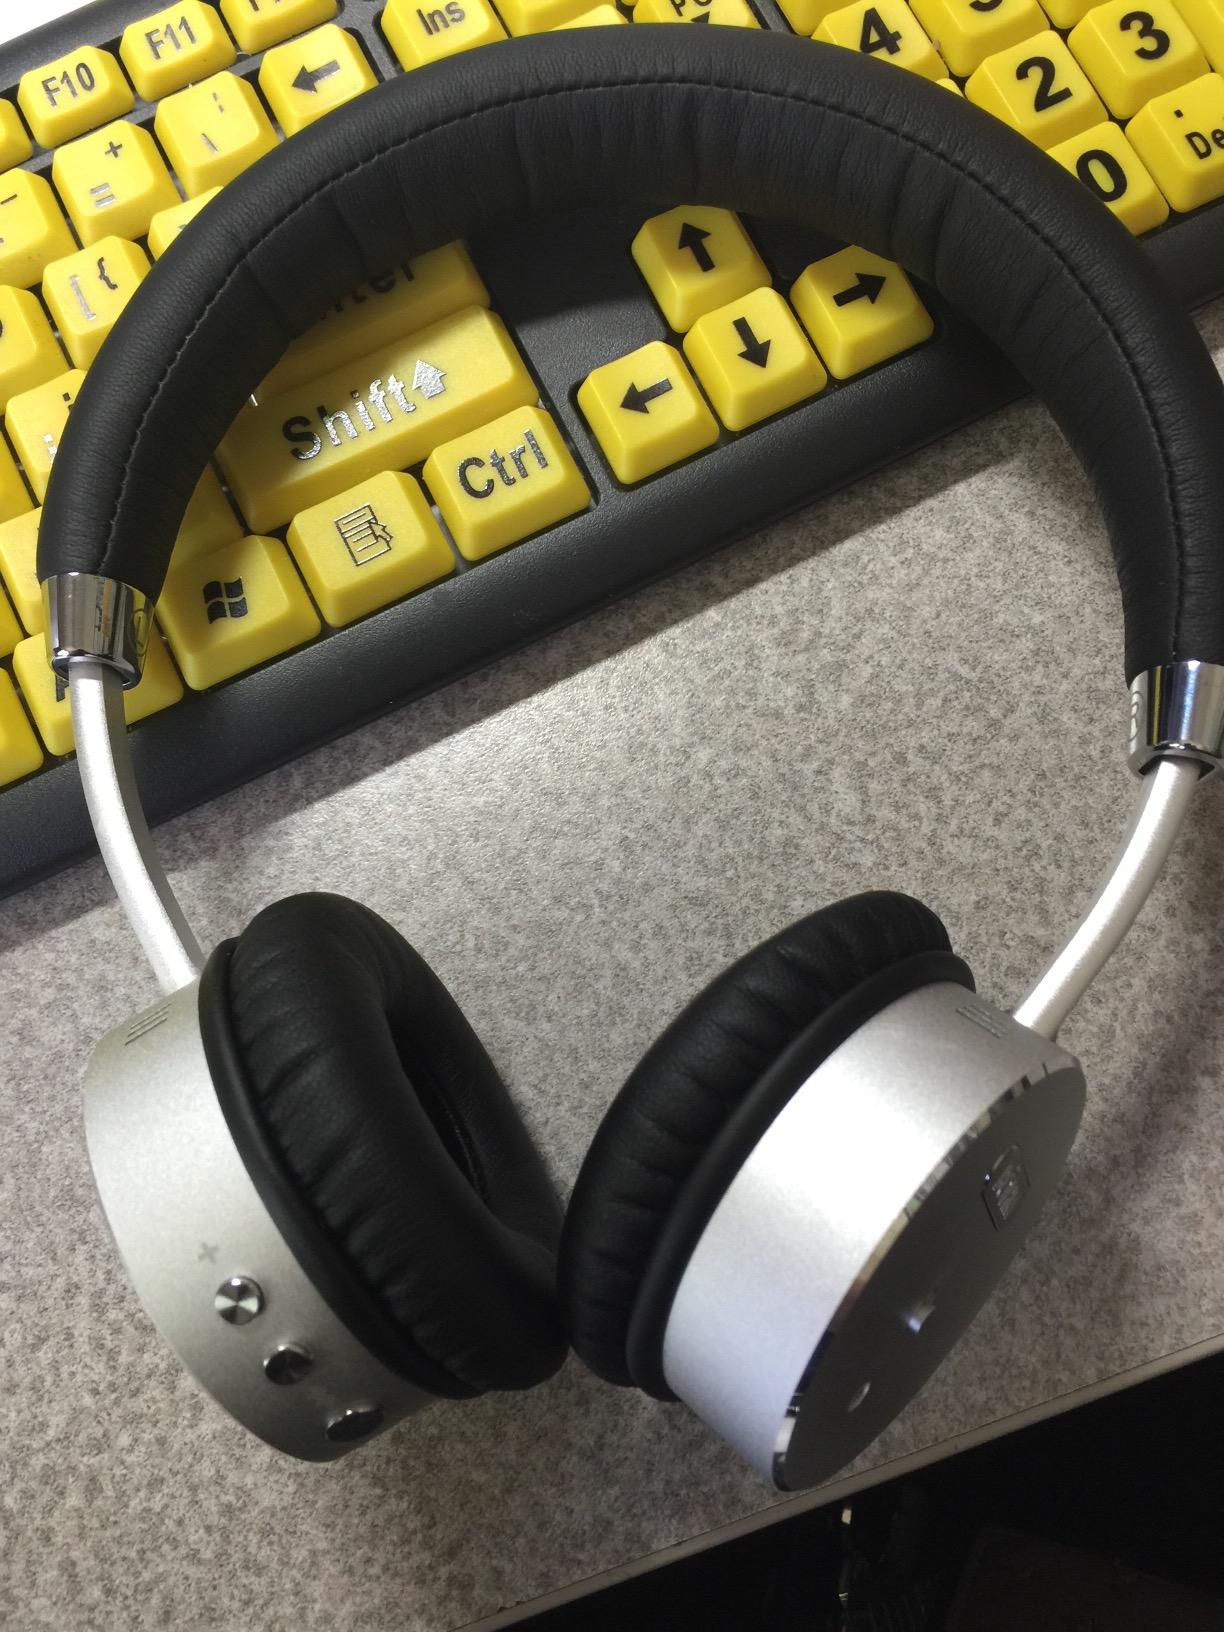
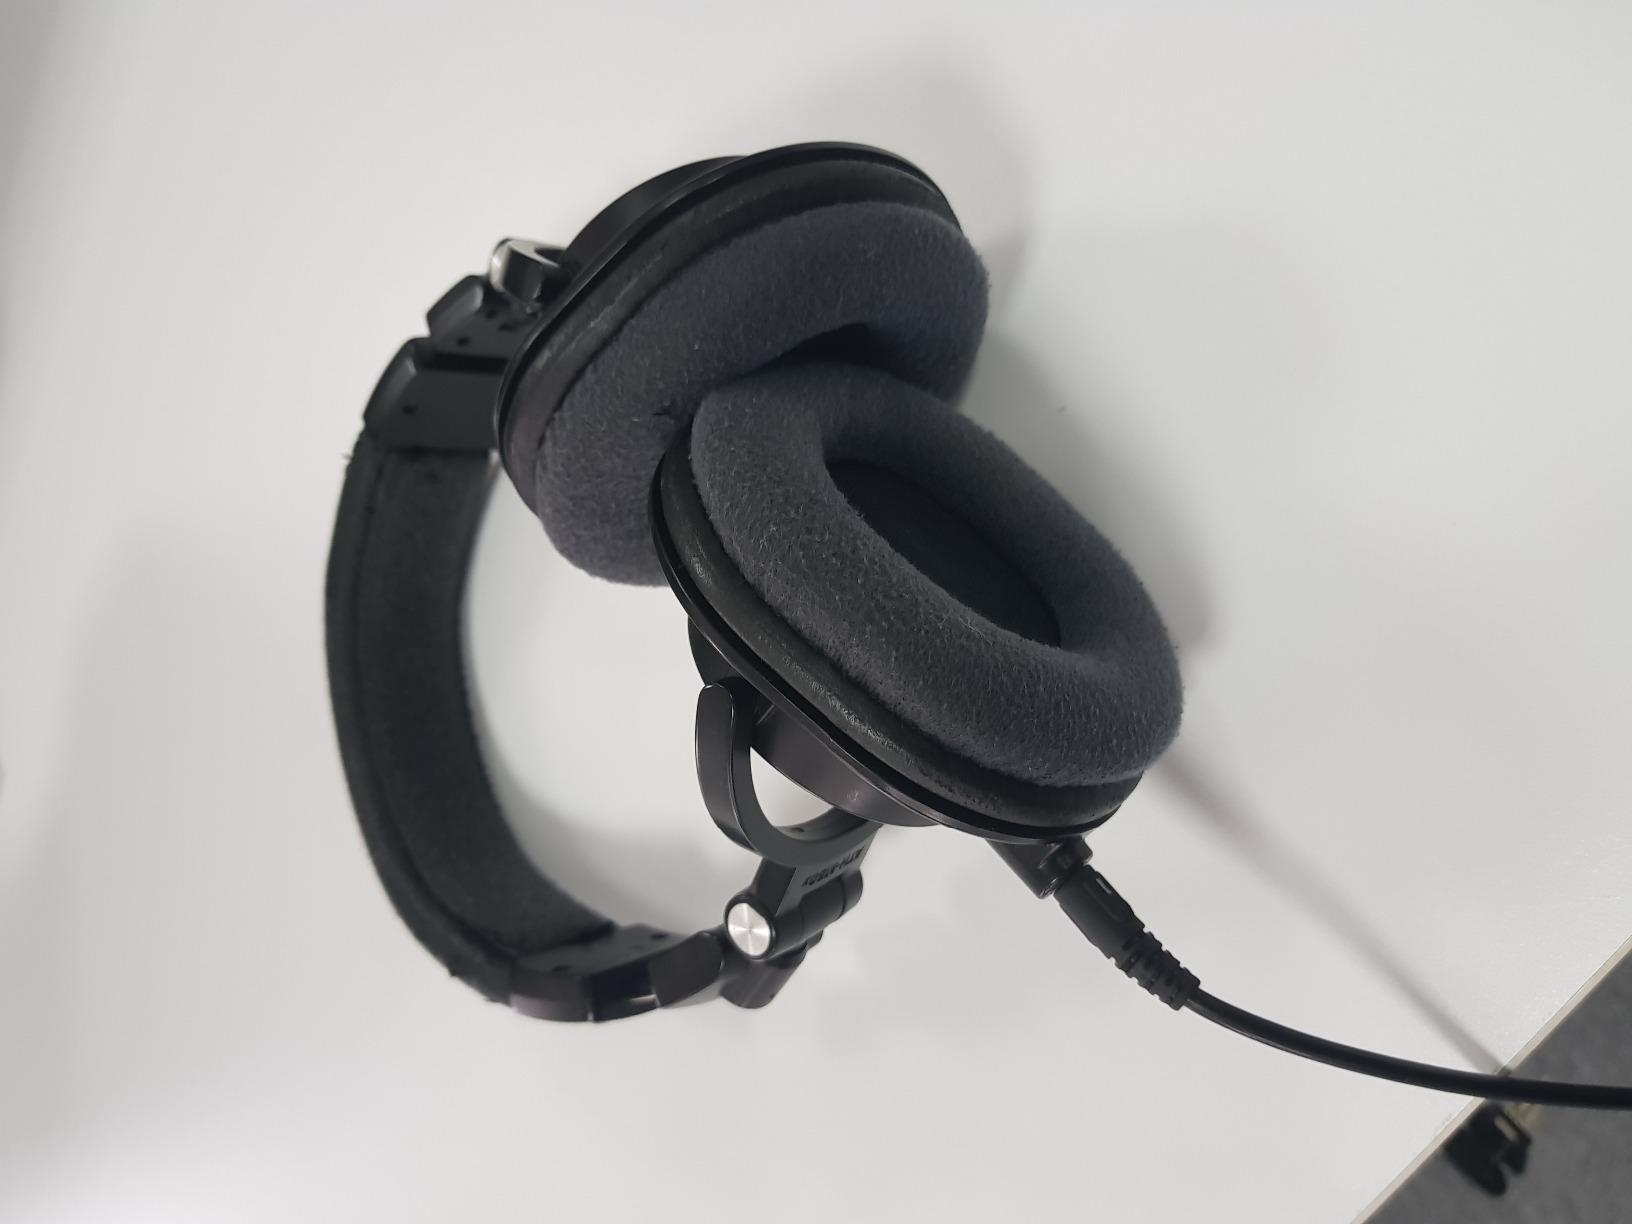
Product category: headphones
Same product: no